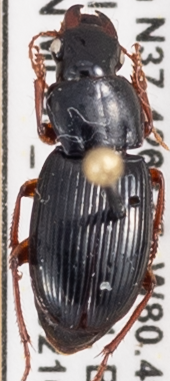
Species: Harpalus spadiceus
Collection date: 2021-05-18
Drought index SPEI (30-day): -1.082
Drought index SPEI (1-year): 1.06
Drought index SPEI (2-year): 1.45